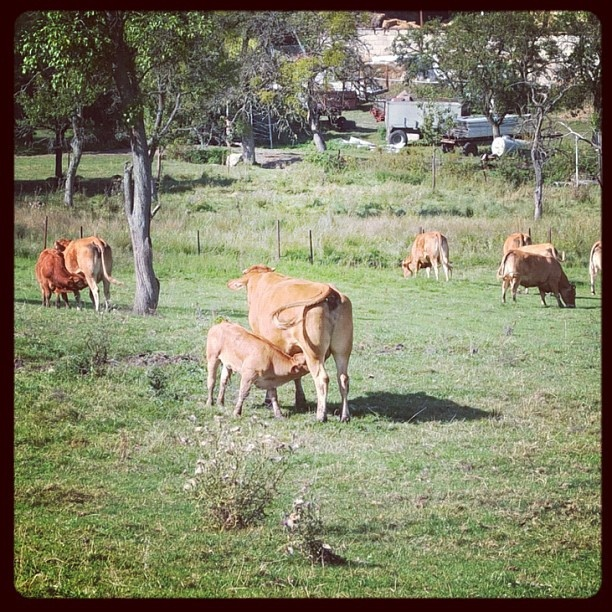
A cow suckling from its mother in a field.
A young calf suckles from its mother as they graze with other cows.
Cattle grazing in a green field with trees.
Farm animals are grazing in a green field.
Small group of cows in an open field grazing and eating.